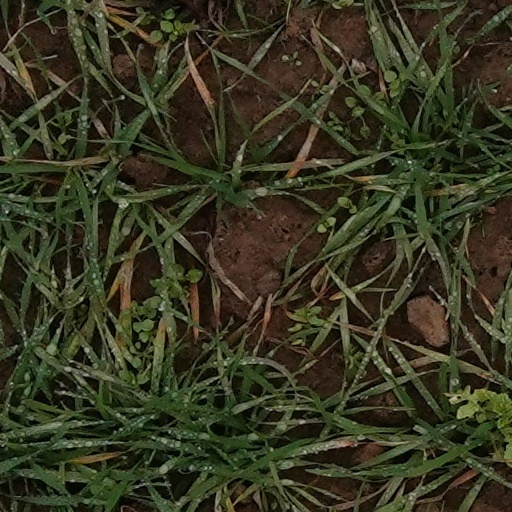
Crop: wheat